Appalachian State Mountaineers

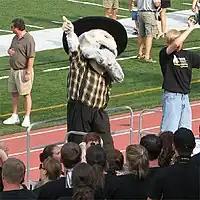
Yosef the Mountaineer

Yosef is the mascot for Appalachian State. The origin of the name Yosef comes from mountain talk for "yourself", the idea being that if you are a fan, friend or alumnus and have a heart of black and gold, you are Yosef. Yosef first appeared in the 1942 edition of "The Rhododendron", Appalachian's annual yearbook. He was presented as a member of the freshman class with the name "Dan'l Boone Yoseff from Appalachian". The second "f" was dropped from Yoseff in January 1947. Since his inception, Yosef has gone through many appearance changes with the current design being adopted prior to the 1983–84-year. The 2006 football season saw the return of Yosef's rifle which was fired after every Appalachian touchdown.